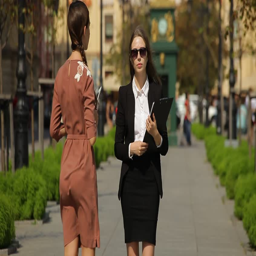
business women with folder and tablet talking on the street , real estate agent discussing buildings